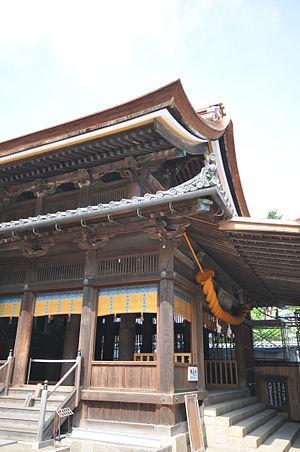
Kibitsu-zukuri, kibi-zukuri ou hiyoku irimoya-zukuri est un style traditionnel d'architecture shinto caractérisé par quatre gables à lucarne, deux de chaque côté latéral, sur le toit d'un très grand honden. Les pignons sont disposés à angle droit au faîte du toit principal, et le honden est partie d'un complexe unique comprenant également un haiden. Kibitsu-jinja à Okayama, préfecture d'Okayama au Japon est le seul exemple de ce style, bien que le soshi-dō de Hokekyō-ji dans la préfecture de Chiba est supposé avoir été conçu sur ce modèle.